Clifford Hansen

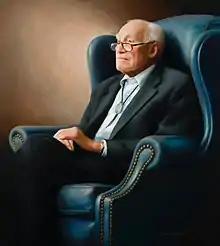
Clifford Hansen portrait painting, oil on canvas, by artist Michele Rushworth, State Capitol, Cheyenne, Wyoming

In 1972, Hansen was reelected to the Senate over Democrat Mike Vinich: 101,314 votes (71.3 percent) to 40,753 (28.7 percent).